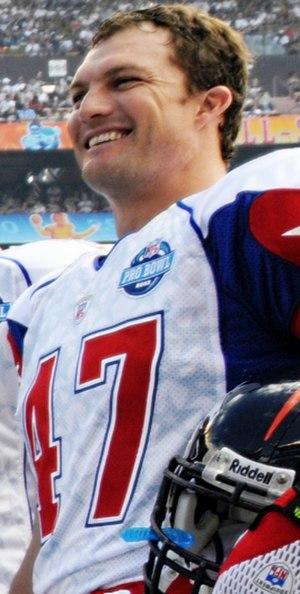
John Terrence Lynch, Jr., né le 25 septembre 1971 à Hinsdale, est un joueur américain de football américain évoluant au poste de safety.